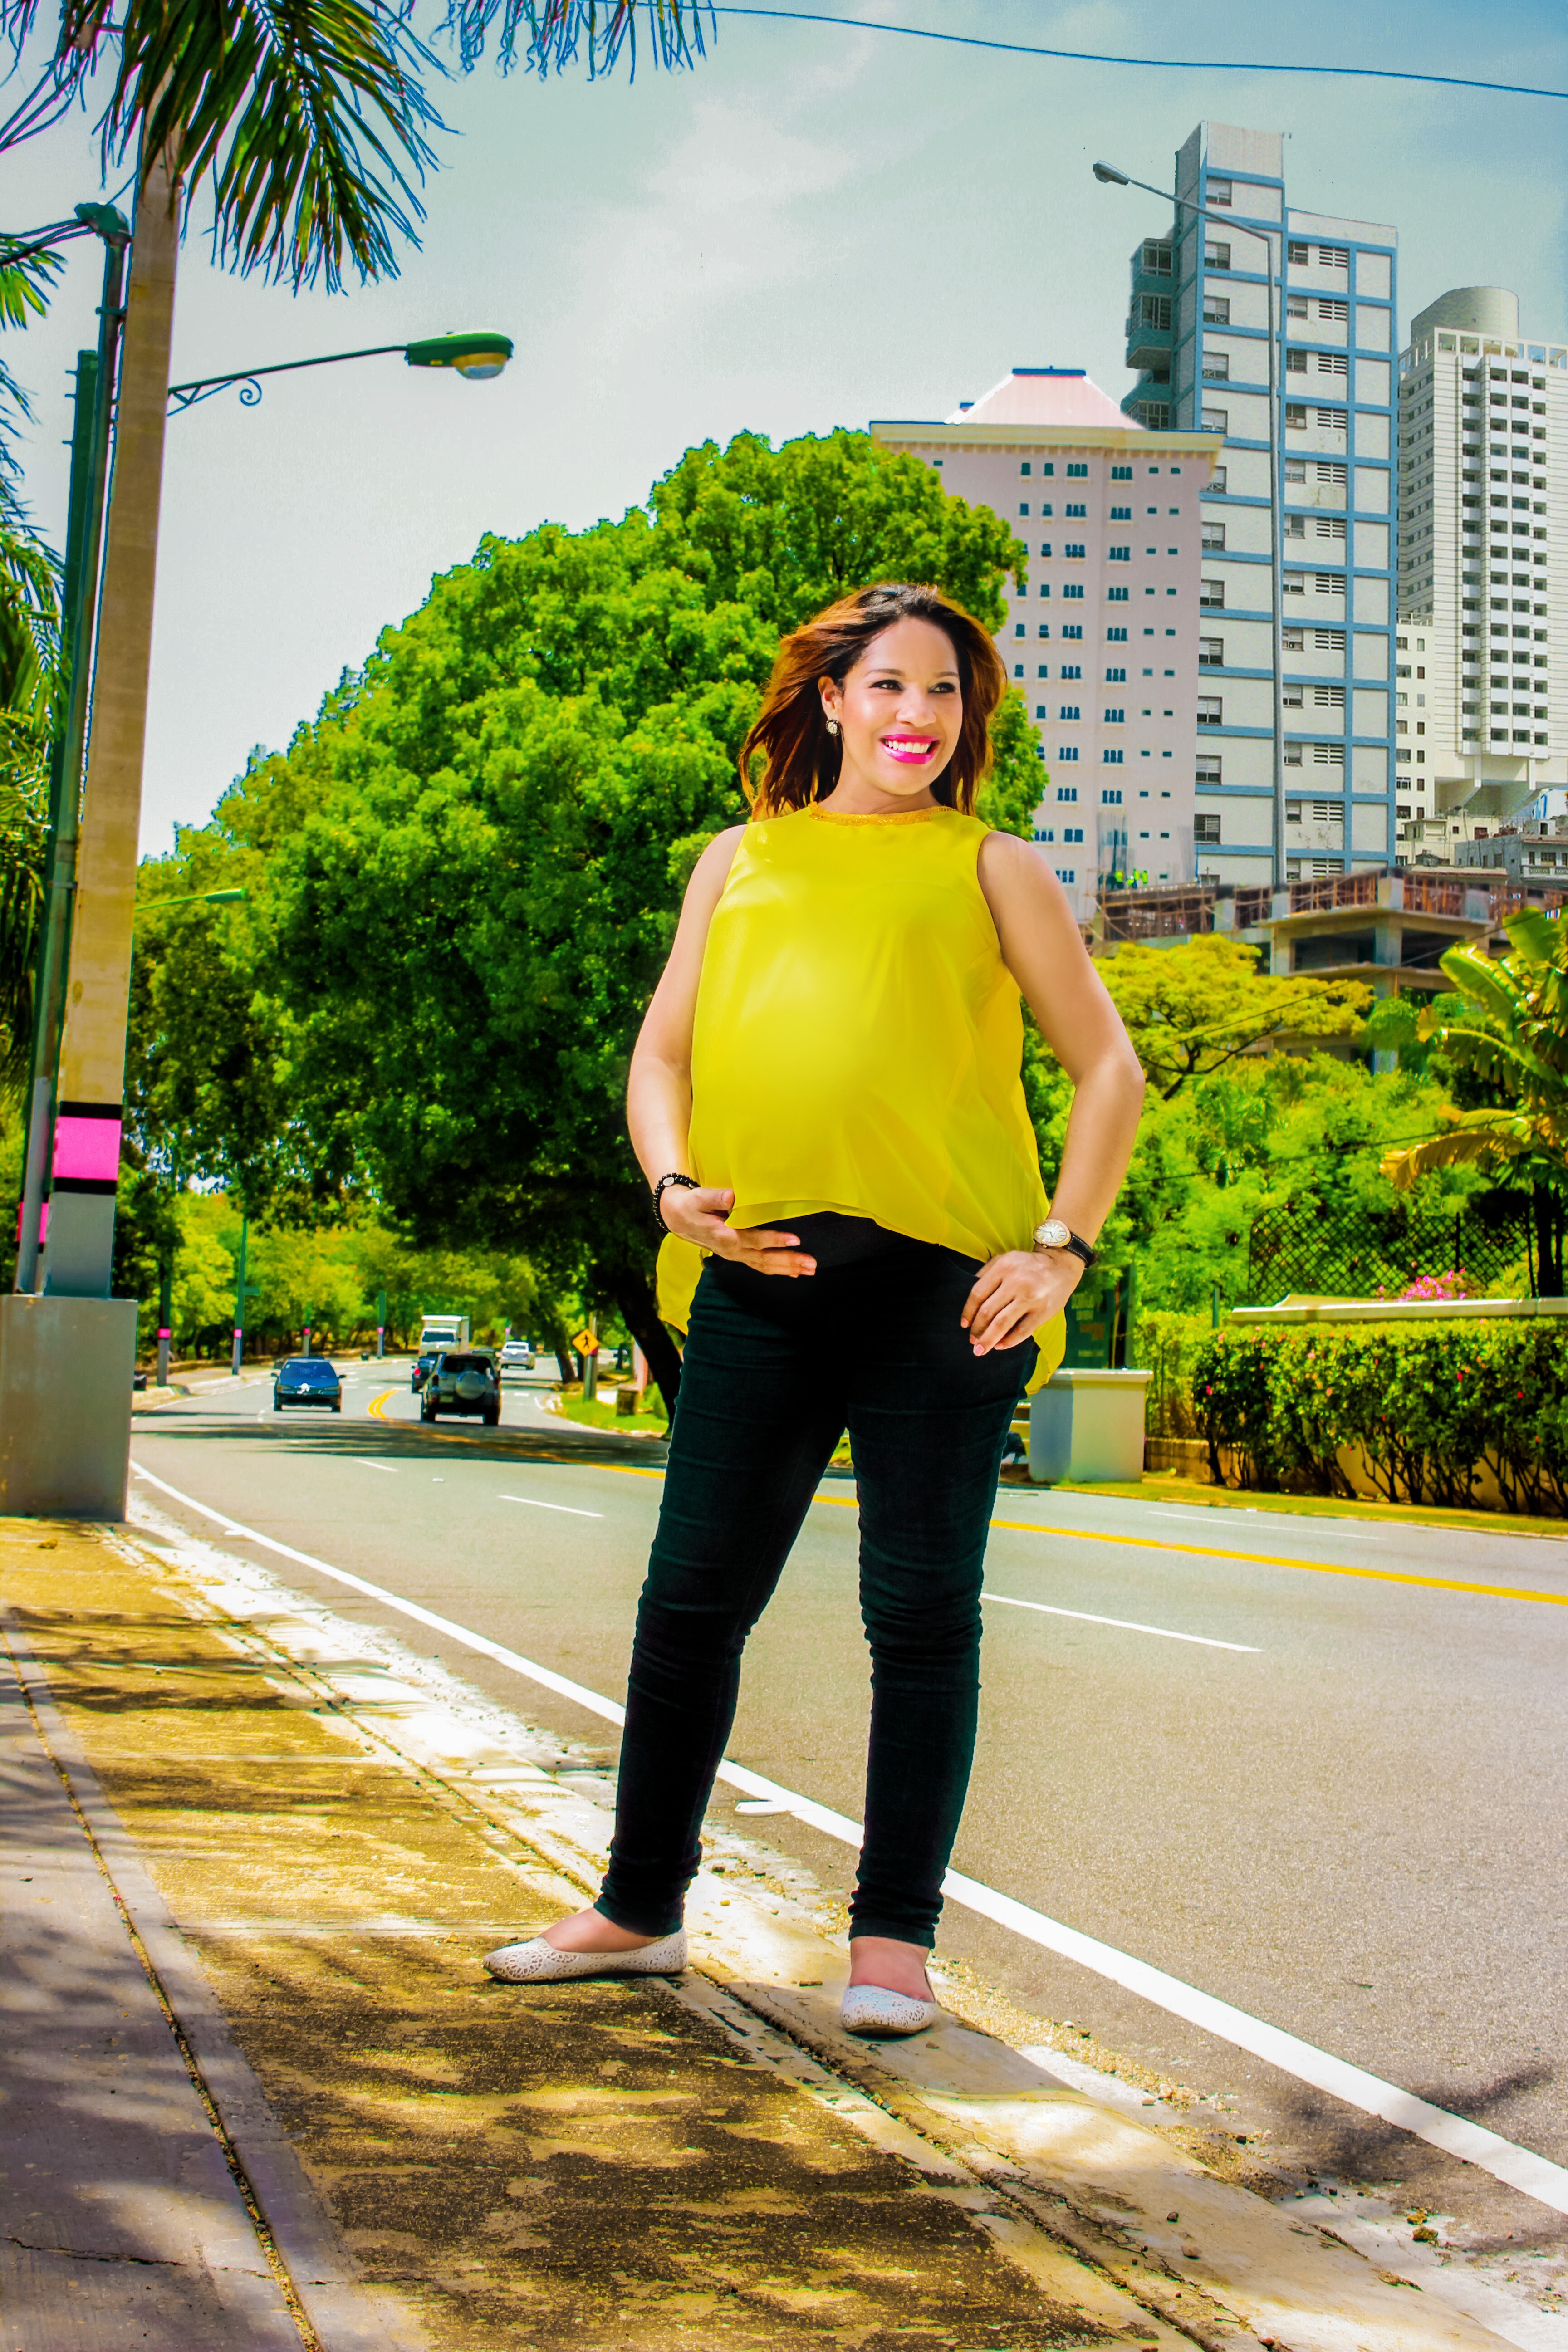
girl, road, street, singer, model, spring, green, color, fashion, clothing, yellow, lady, dress, photograph, barriga, beauty, sexy, carolina, medina, photo shoot, omar, mami, papi, embazarada, ponciano